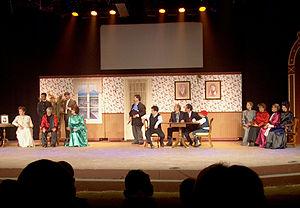
Pièce Désir de Vivre dans le cadre du 150ème de Saint-Victor